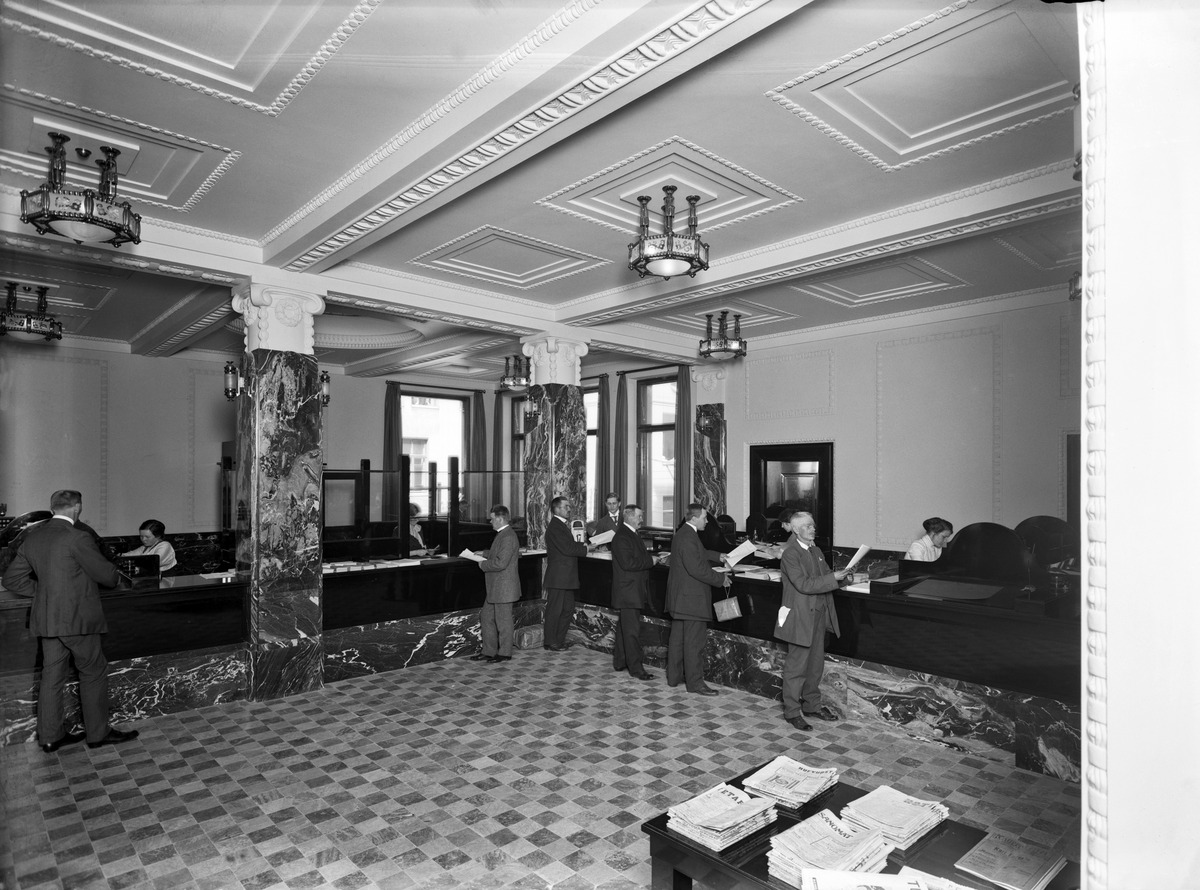
Henkivakuutusyhtiö Salama
sisällön kuvaus: Henkivakuutusyhtiö Salama.

Aleksanterinkatu 15. mustavalkoinen
Kuvaaja: Sundström, Eric, valokuvaaja
Ajankohta: kuvausaika 1914
Paikka: Suomi, Uusimaa, Helsinki, Kluuvi Helsinki, Aleksanterinkatu 15
Aiheet: Ihmiset, interiöörit, toimistot, vakuutusyhtiöt, valaisimet